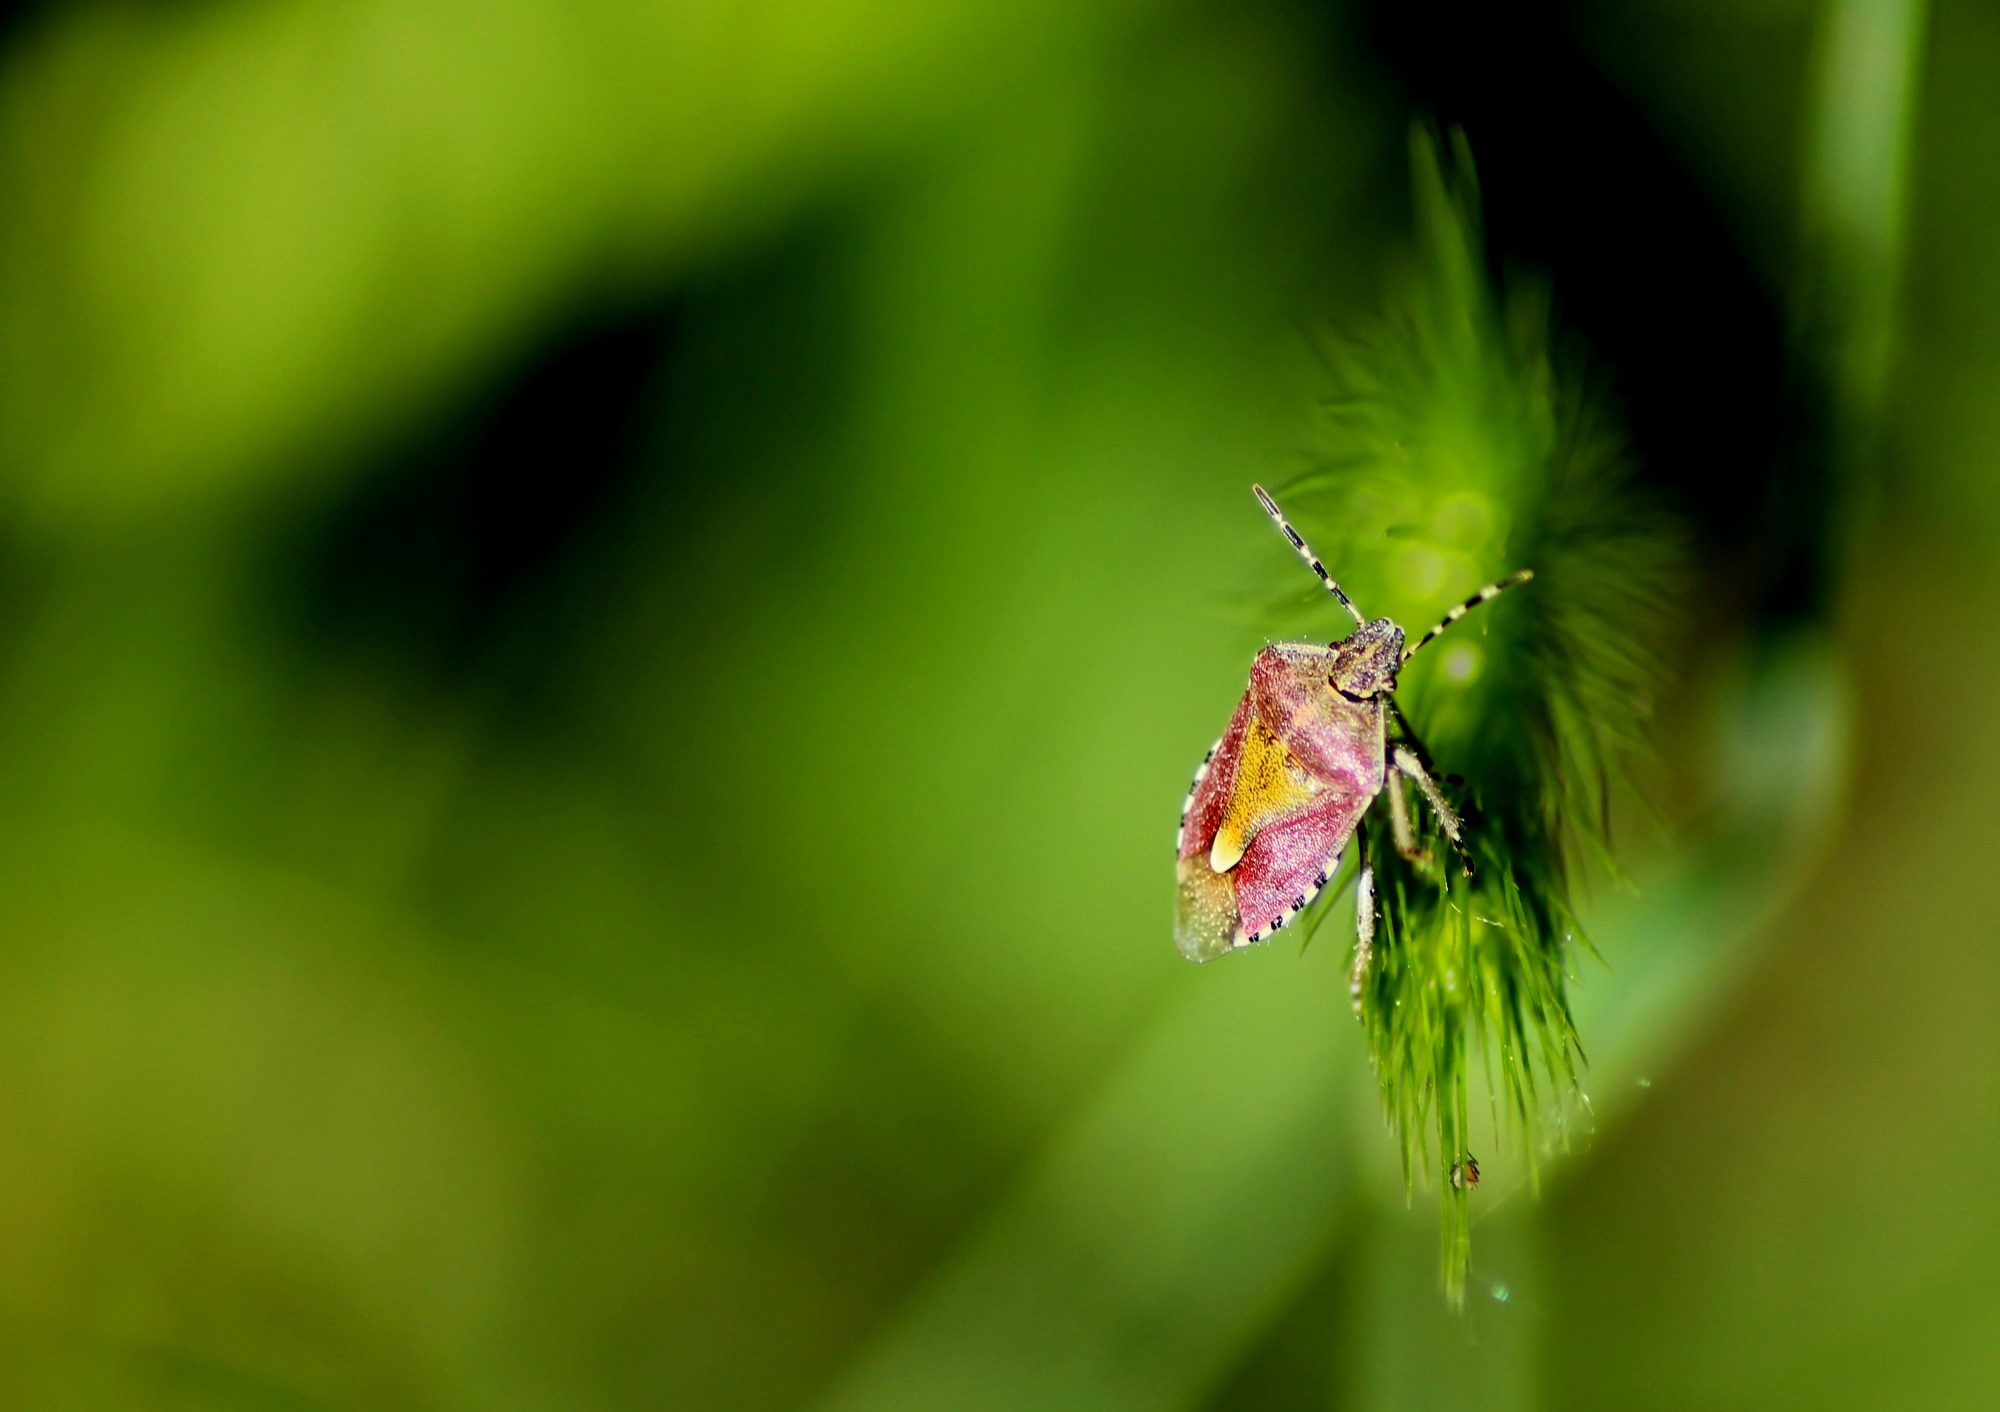
nature, grass, plant, photography, meadow, leaf, flower, fly, summer, green, insect, macro, bug, botany, garden, flora, fauna, invertebrate, wildflower, close up, nectar, macro photography, plant stem